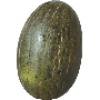
Label: melon_piel_de_sapo